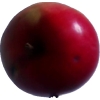
Label: Apple 11